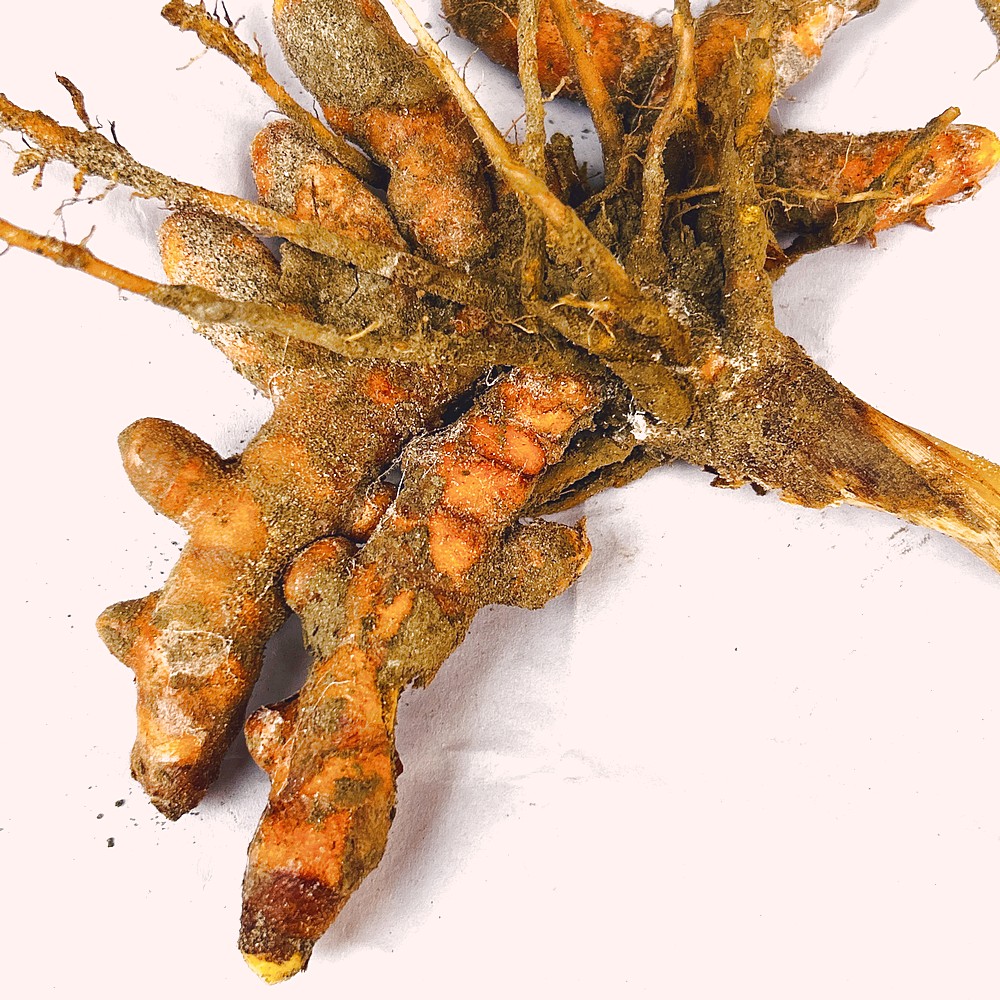
Label: Rhizome Healthy Root